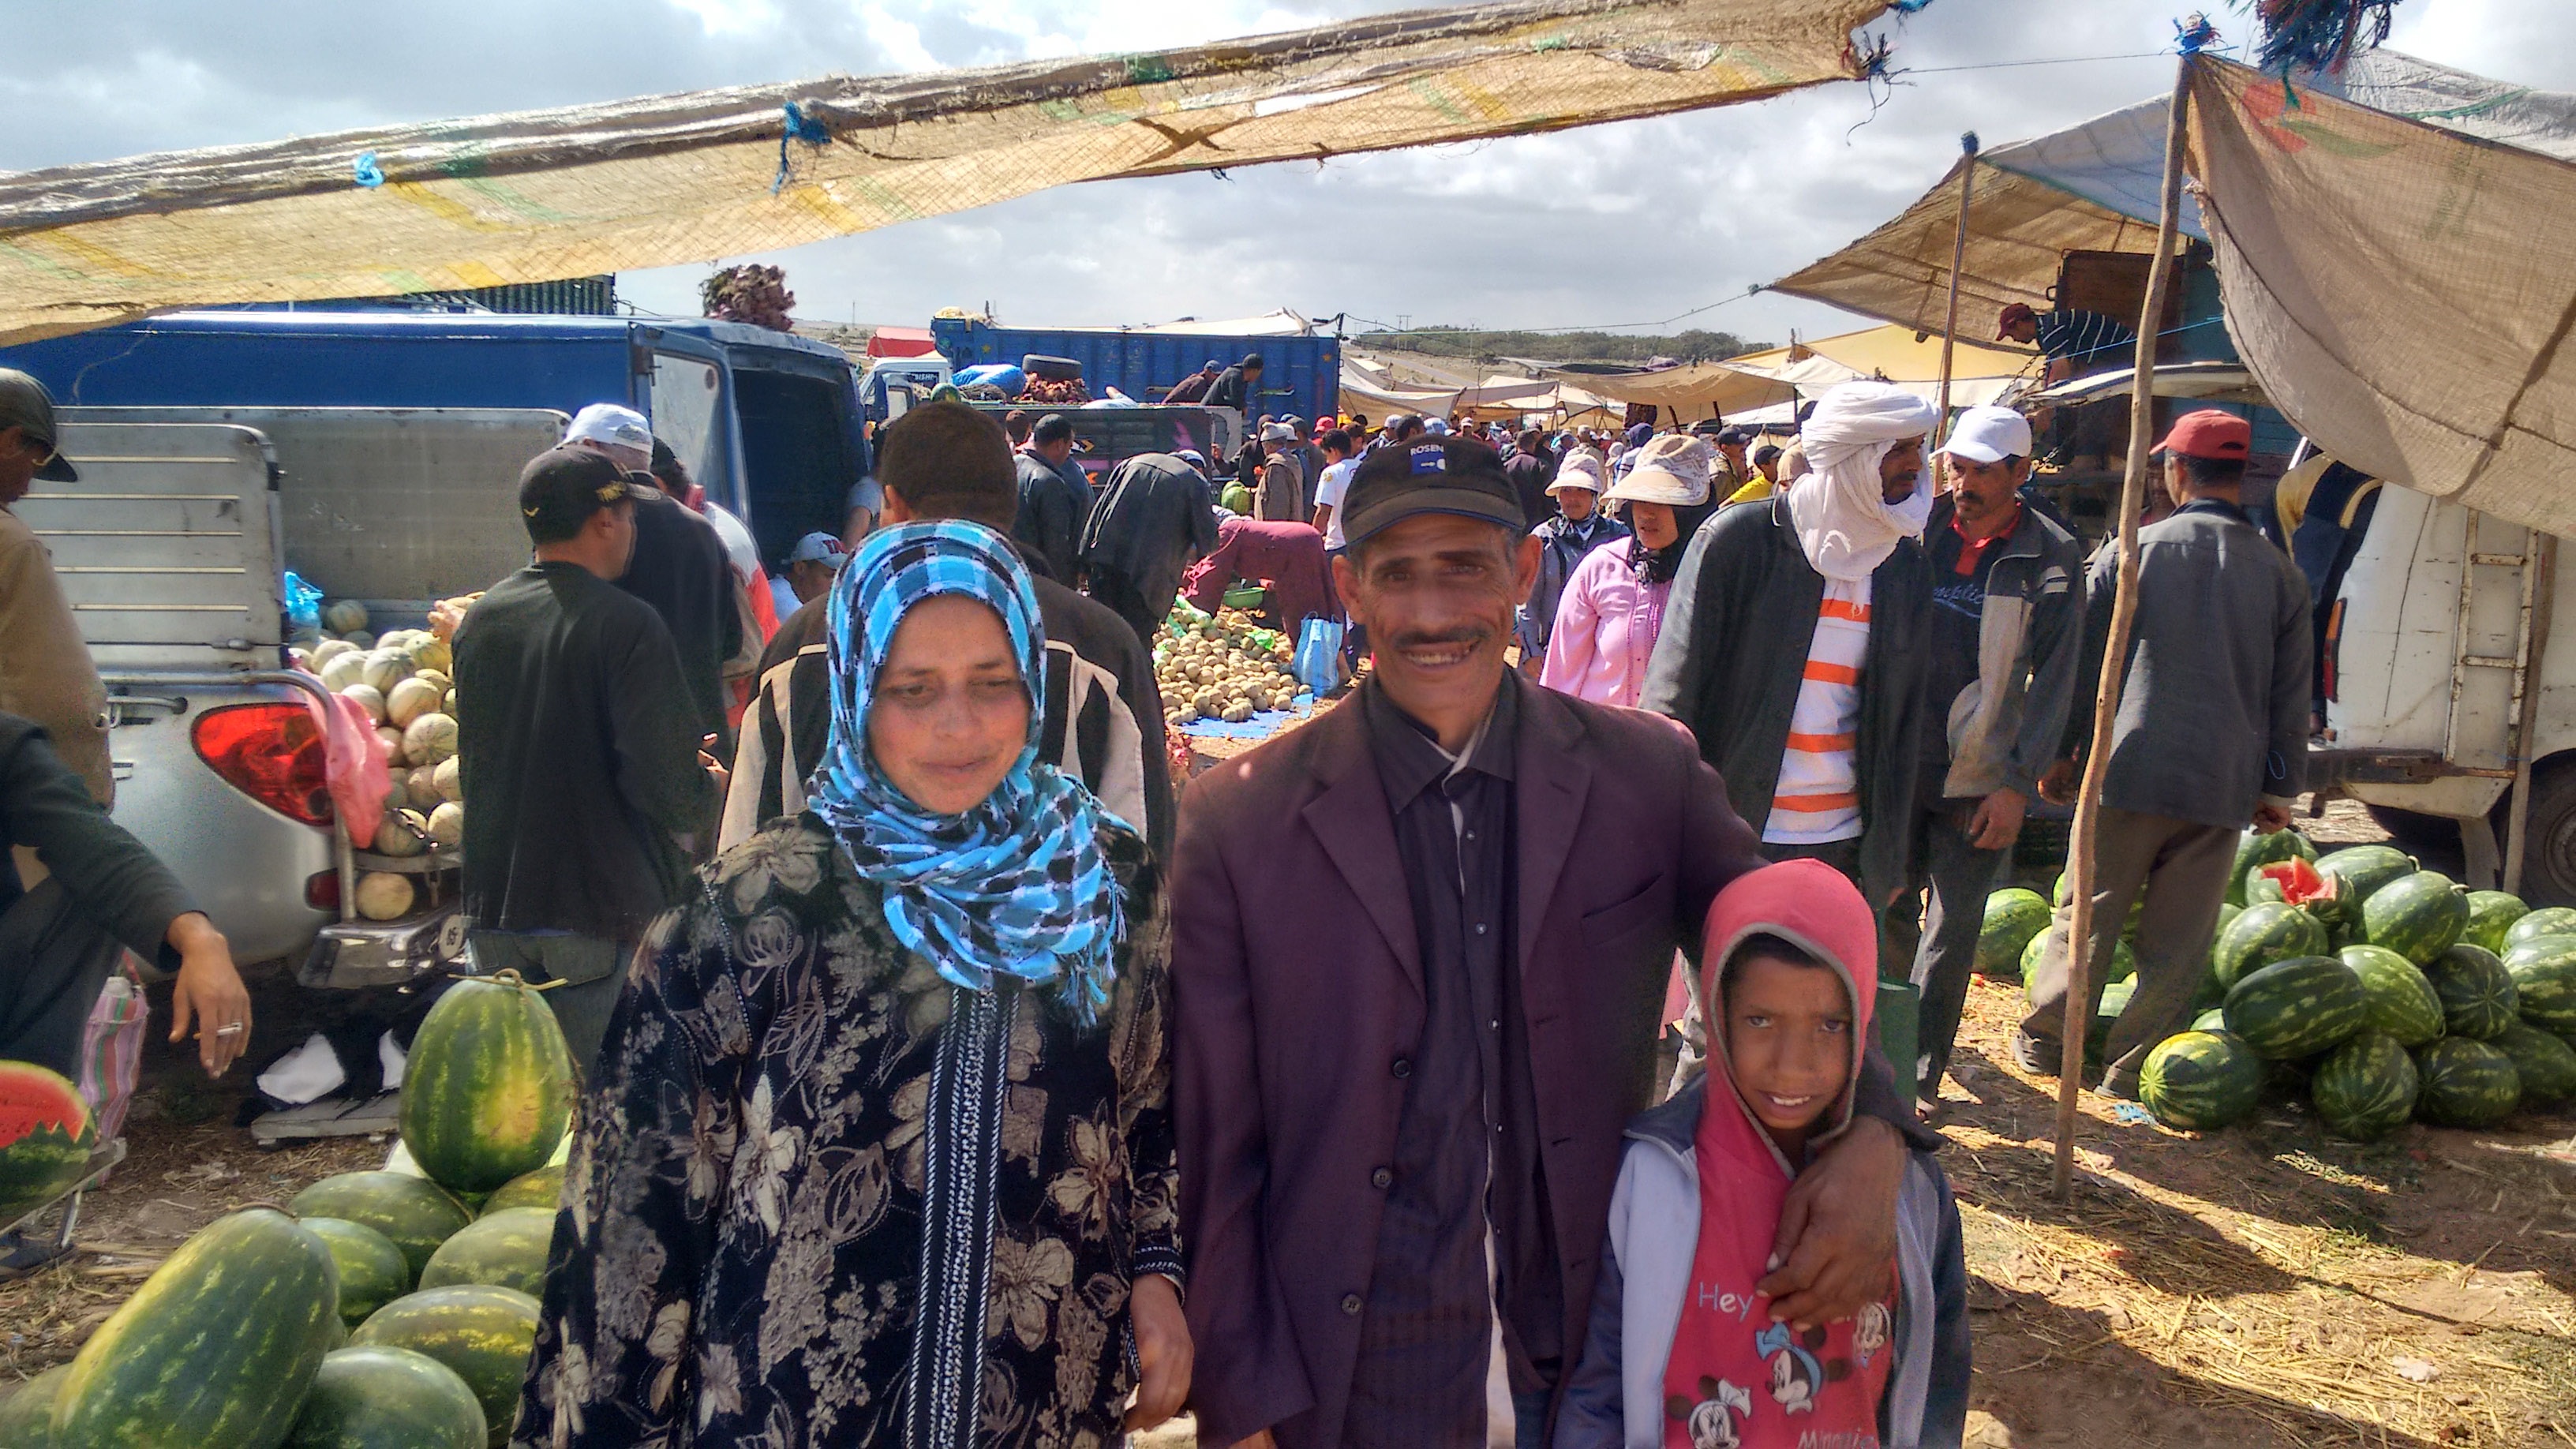
people, city, vendor, community, market, tourism, public space, human settlement